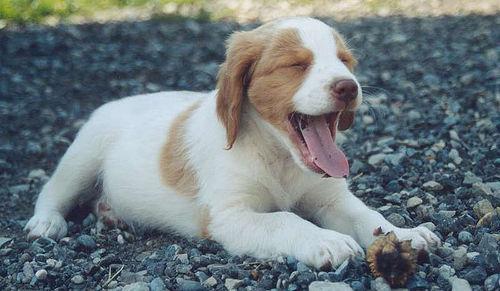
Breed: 232-n000076-Brittany_spaniel